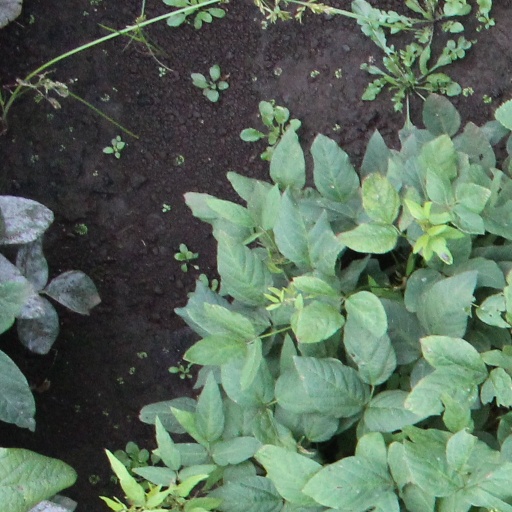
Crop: soybean